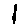
Label: 1